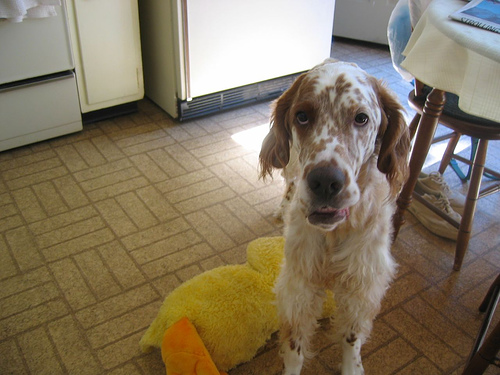
Breed: english setter